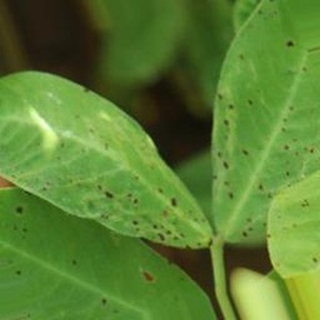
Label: groundnut_early_leaf_spot